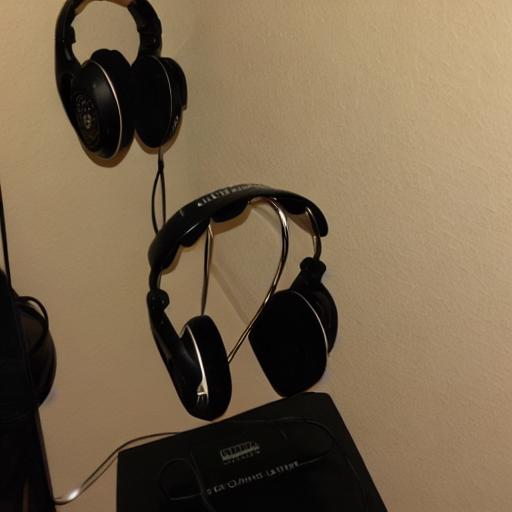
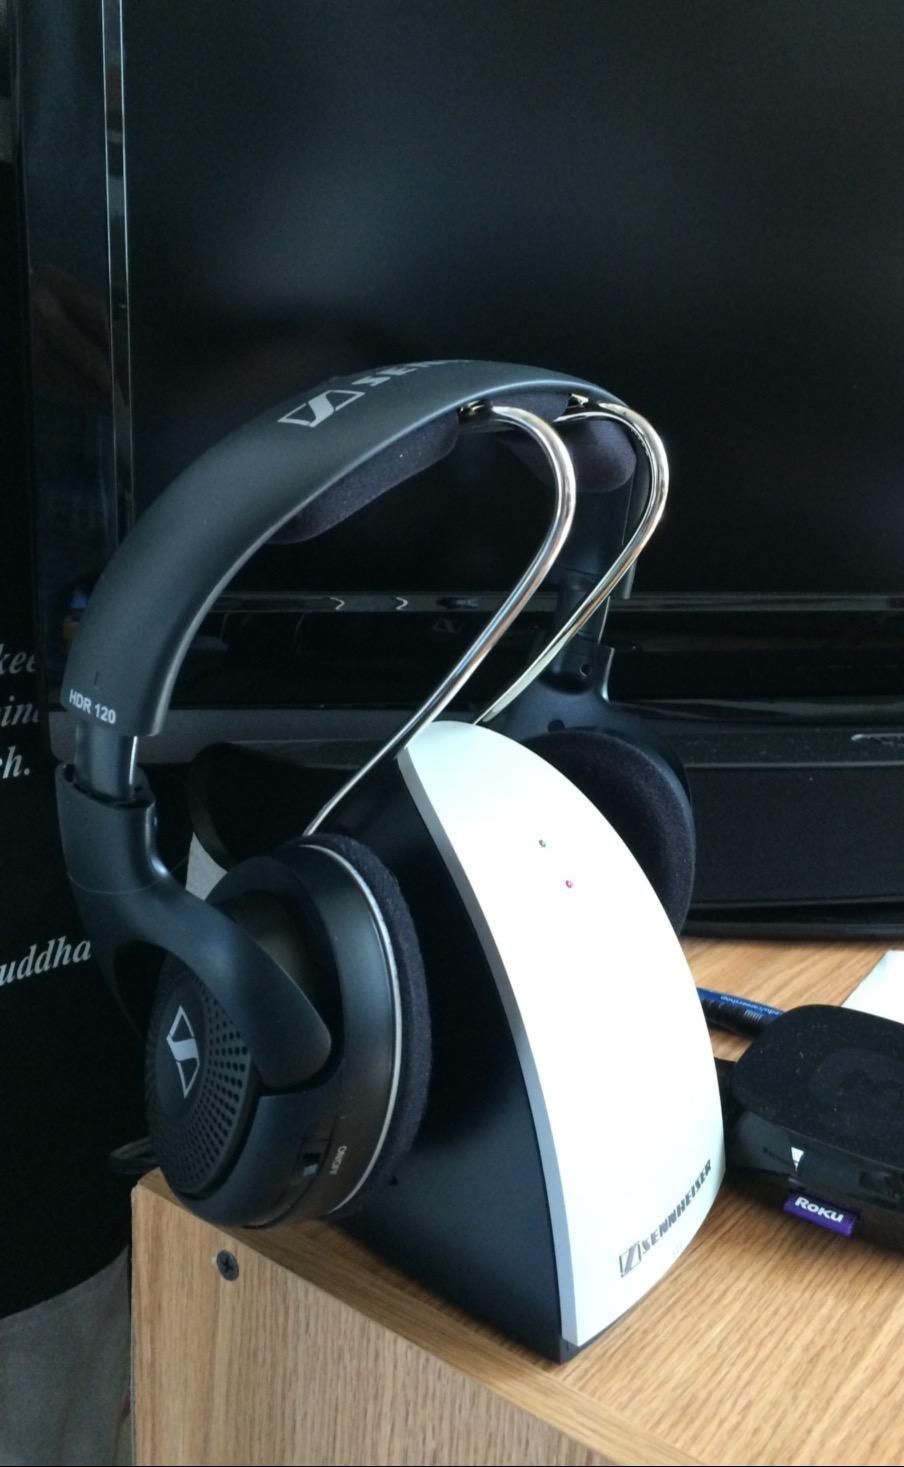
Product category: headphones
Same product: no